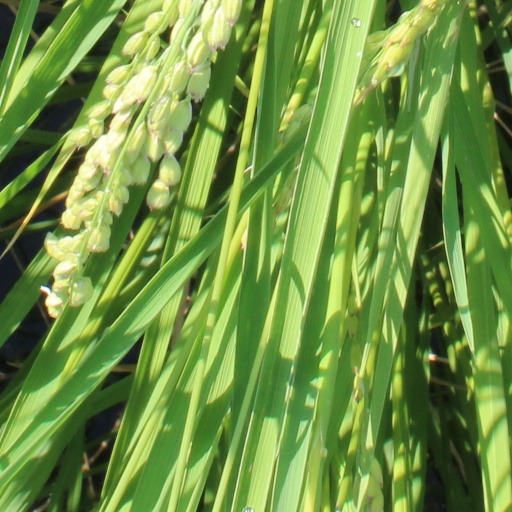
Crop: rice